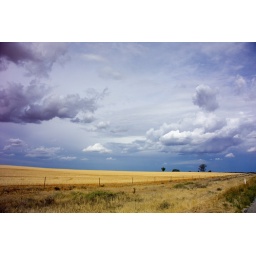
Wheat Paddocks - near Euston NSW December 2006 The road home Euston SW 044